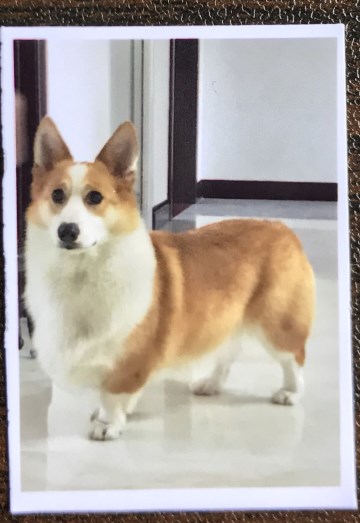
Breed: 2909-n000116-Cardigan